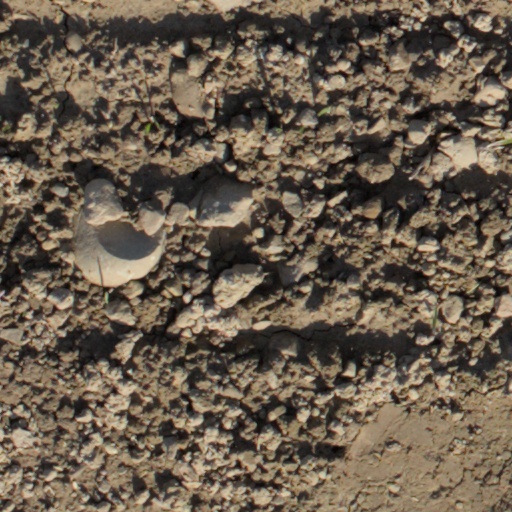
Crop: wheat